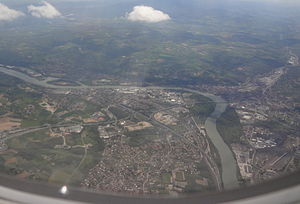
Givors
Luftfoto af Givors
Luftfoto af Givors
Givors er en fransk by og kommune beliggende i departementet Rhône i Auvergne-Rhône-Alpes-regionen. I januar 2010 var der 19.118 indbyggere.